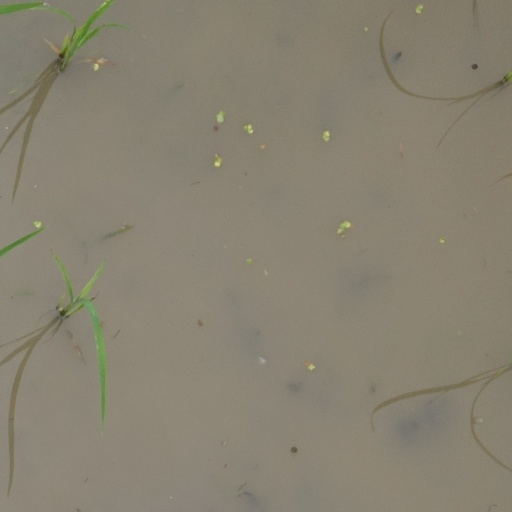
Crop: rice